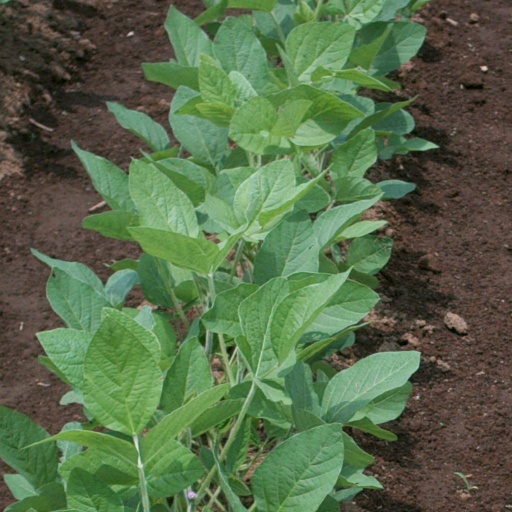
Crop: soybean